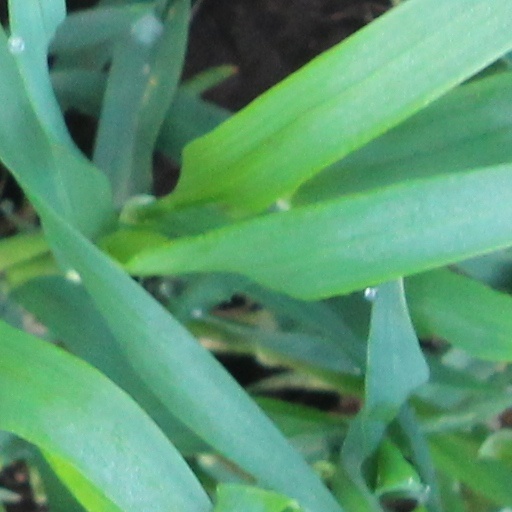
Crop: wheat